Pepsi-Cola Made with Real Sugar

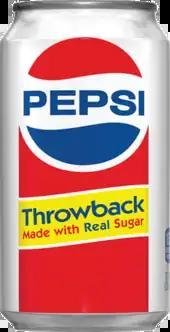
A 12 fl oz (355 mL) can of Pepsi Throwback from 2010 with the 1973–1987 logo

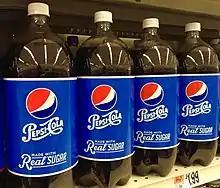
Two-liter plastic bottles of Pepsi Made with Real Sugar from 2015 with the 1940s "Pepsi-Cola" logo

The first release featured the 1940s Pepsi-Cola script in royal blue on a navy blue background with the word "throwback" written in the modern font. With the second release in December 2009, Pepsi used an exact replica of the 1973–1987 logo.